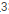
Number: 3